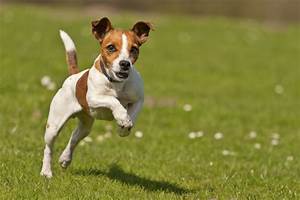
Label: dog